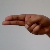
The image shows a hand gesture representing the letter 'H' in Indian Sign Language.